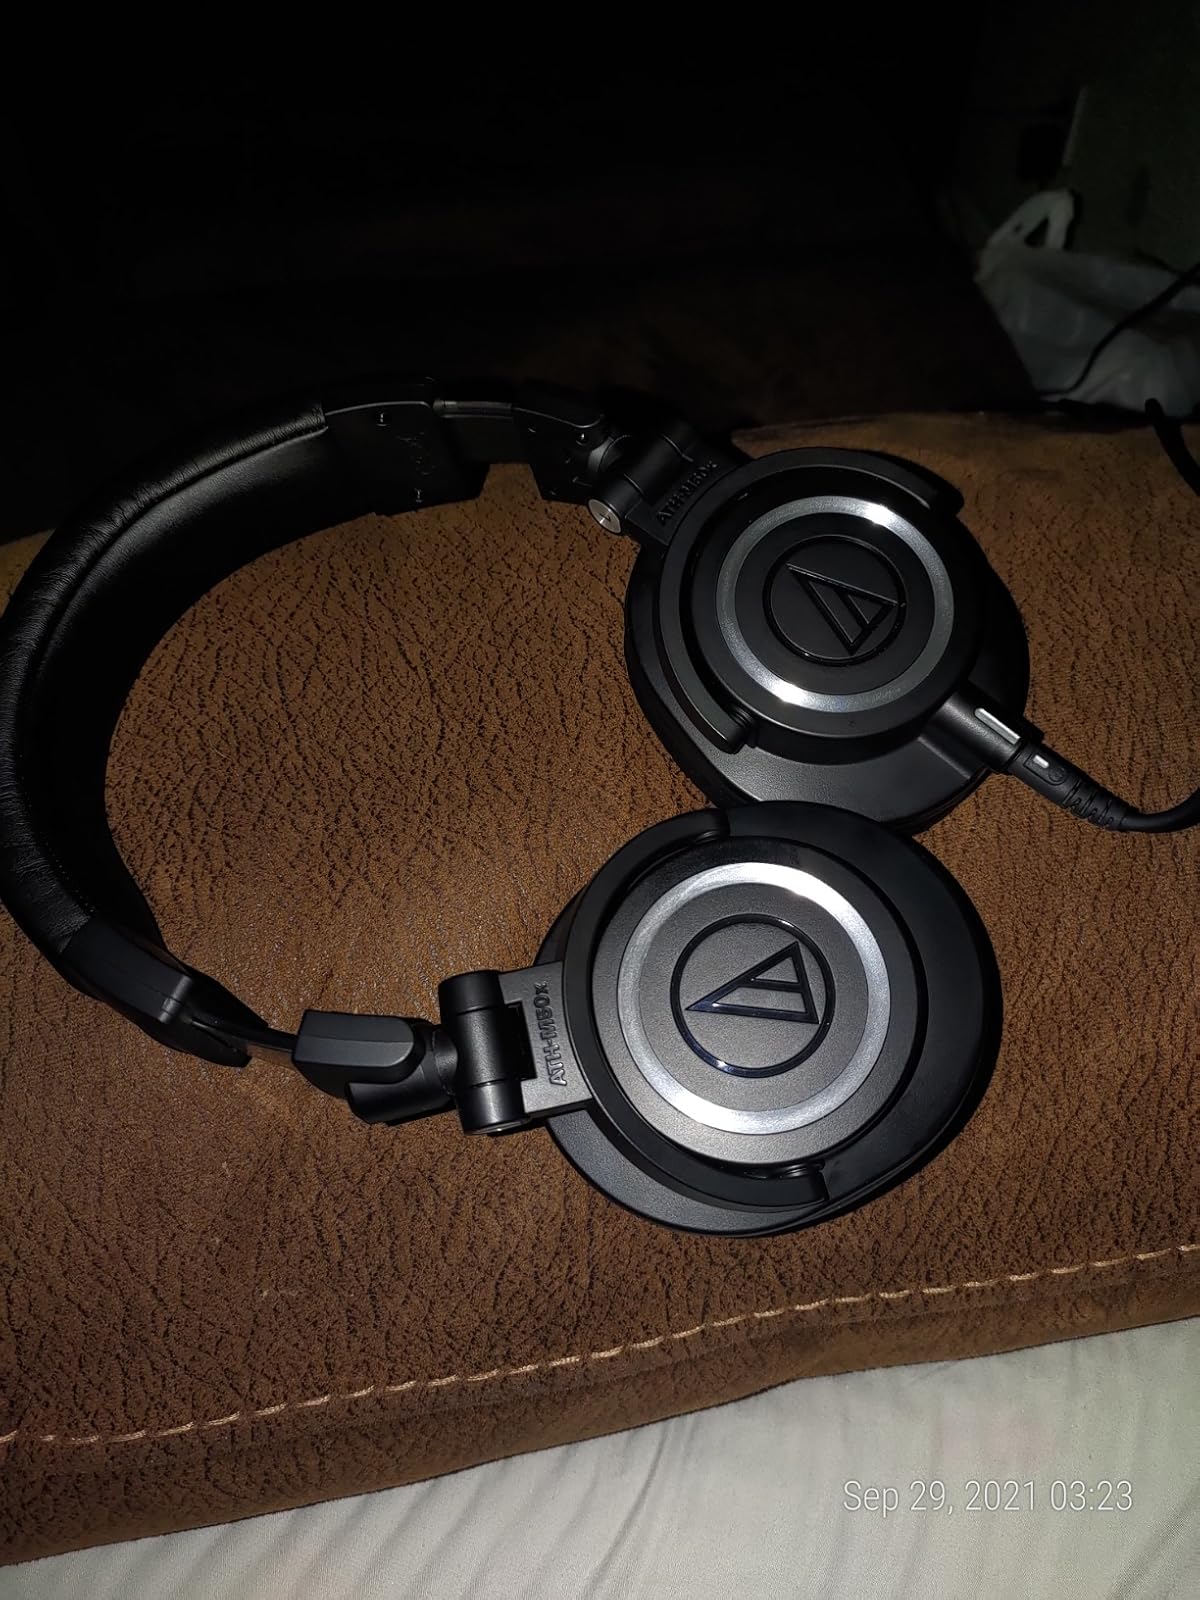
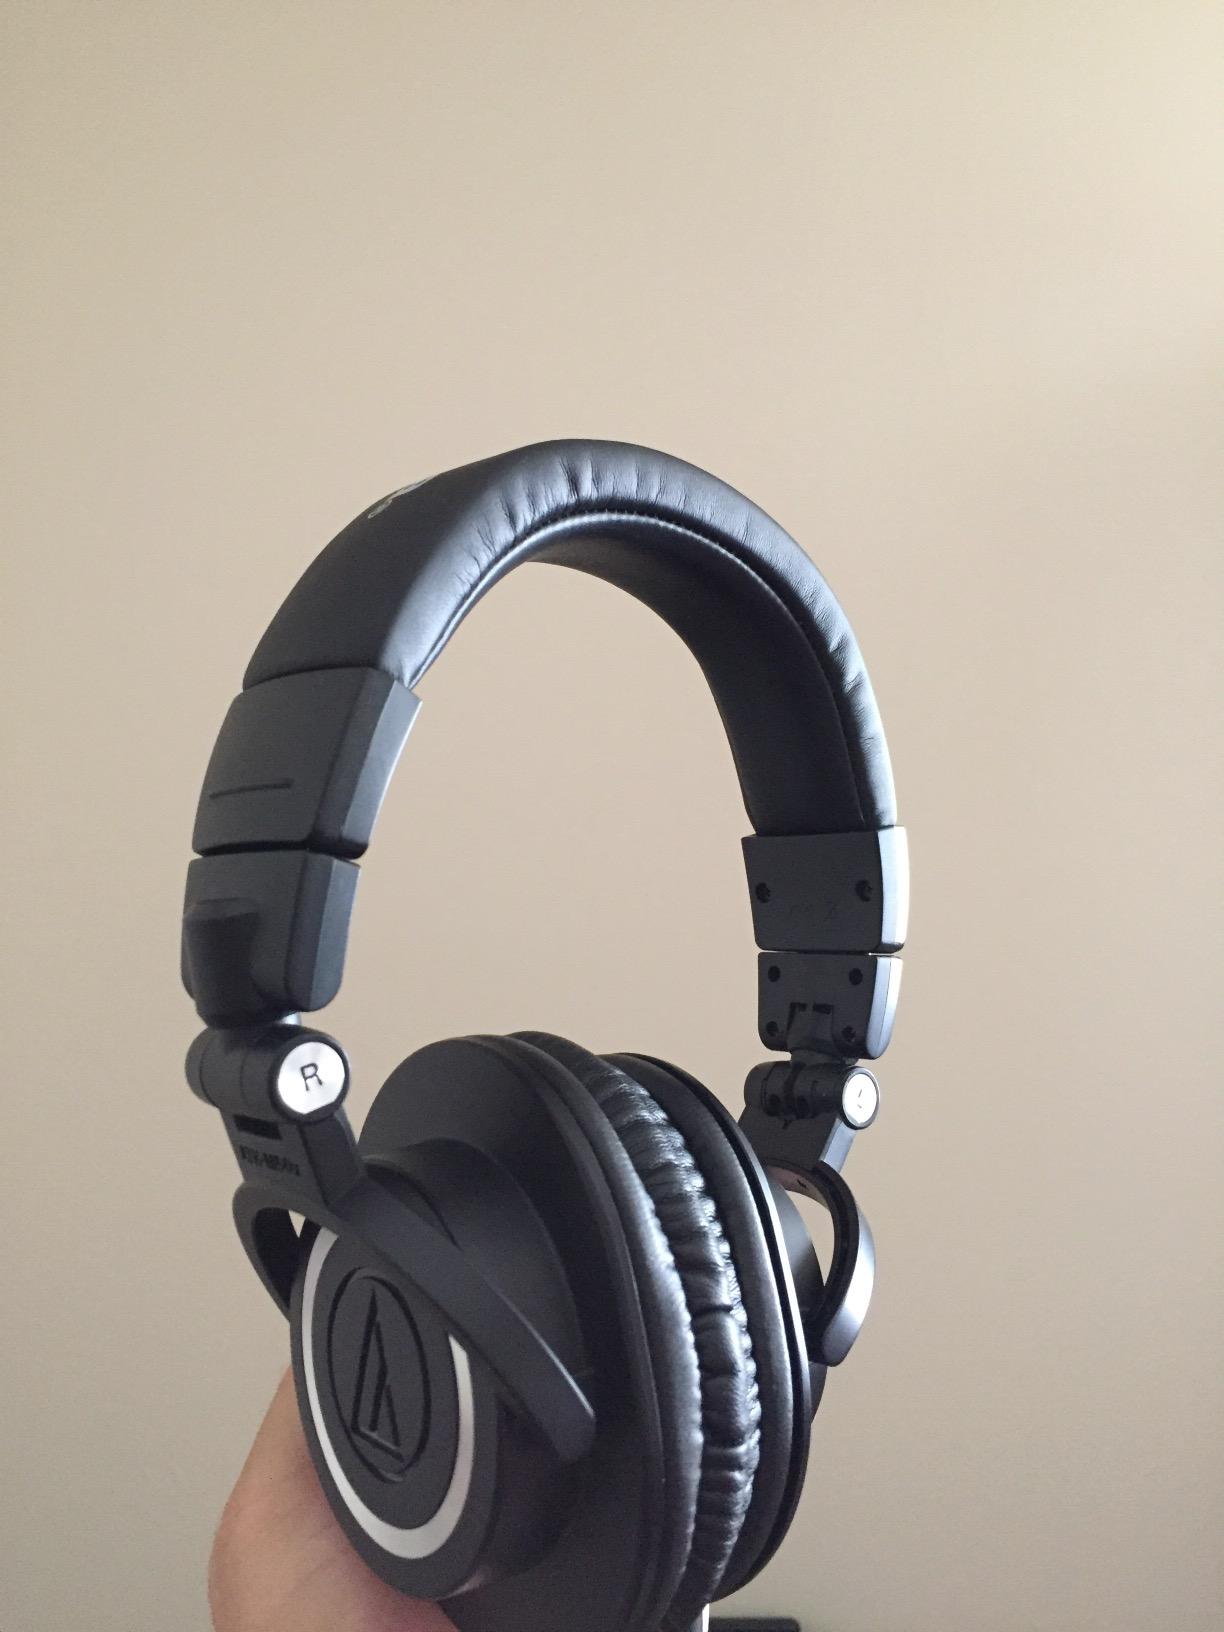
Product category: headphones
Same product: yes